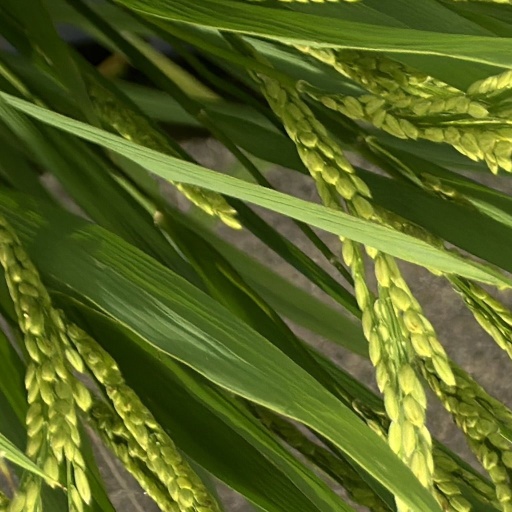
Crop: rice